North Sheen

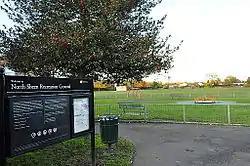
North Sheen Recreation Ground, now in Kew, viewed from Dancer Road

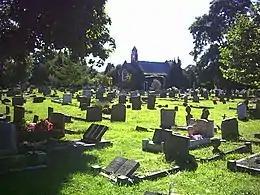
North Sheen Cemetery, also now in Kew

North Sheen, whose etymology is shared with East Sheen, formed a civil parish from 1894 to 1965. Historically, it formed part of the Mortlake parish and became part of the expanded Municipal Borough of Richmond in 1892. Under the Local Government Act 1894, a new North Sheen parish was created from part of Mortlake, with the remainder of Mortlake then forming part of Barnes Urban District. The North Sheen parish covered an area of . In 1901 the population was 2,807 and in 1951 it was 7,429.